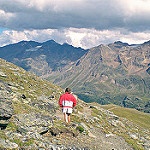
Label: mountain